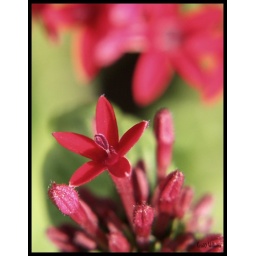
Red pentas in my flower bed